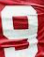
Number: 9